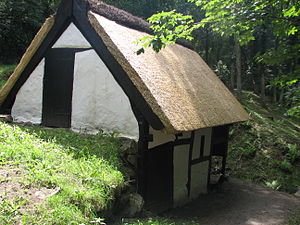
Fredede bygninger i Bornholms Regionskommune
Denne liste over fredede bygninger i Bornholms Regionskommune viser alle fredede bygninger i Bornholms Regionskommune, bortset fra kirker. Listen bygger på data fra Kulturarvsstyrelsen.